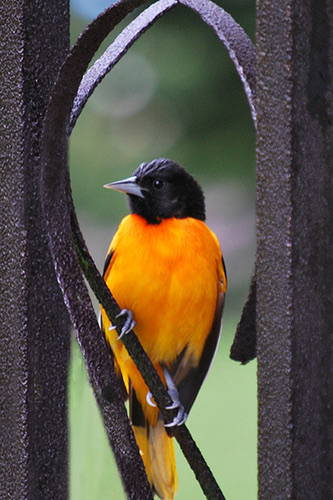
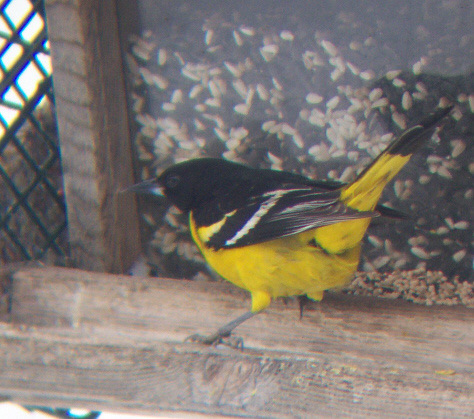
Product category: misc
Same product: yes